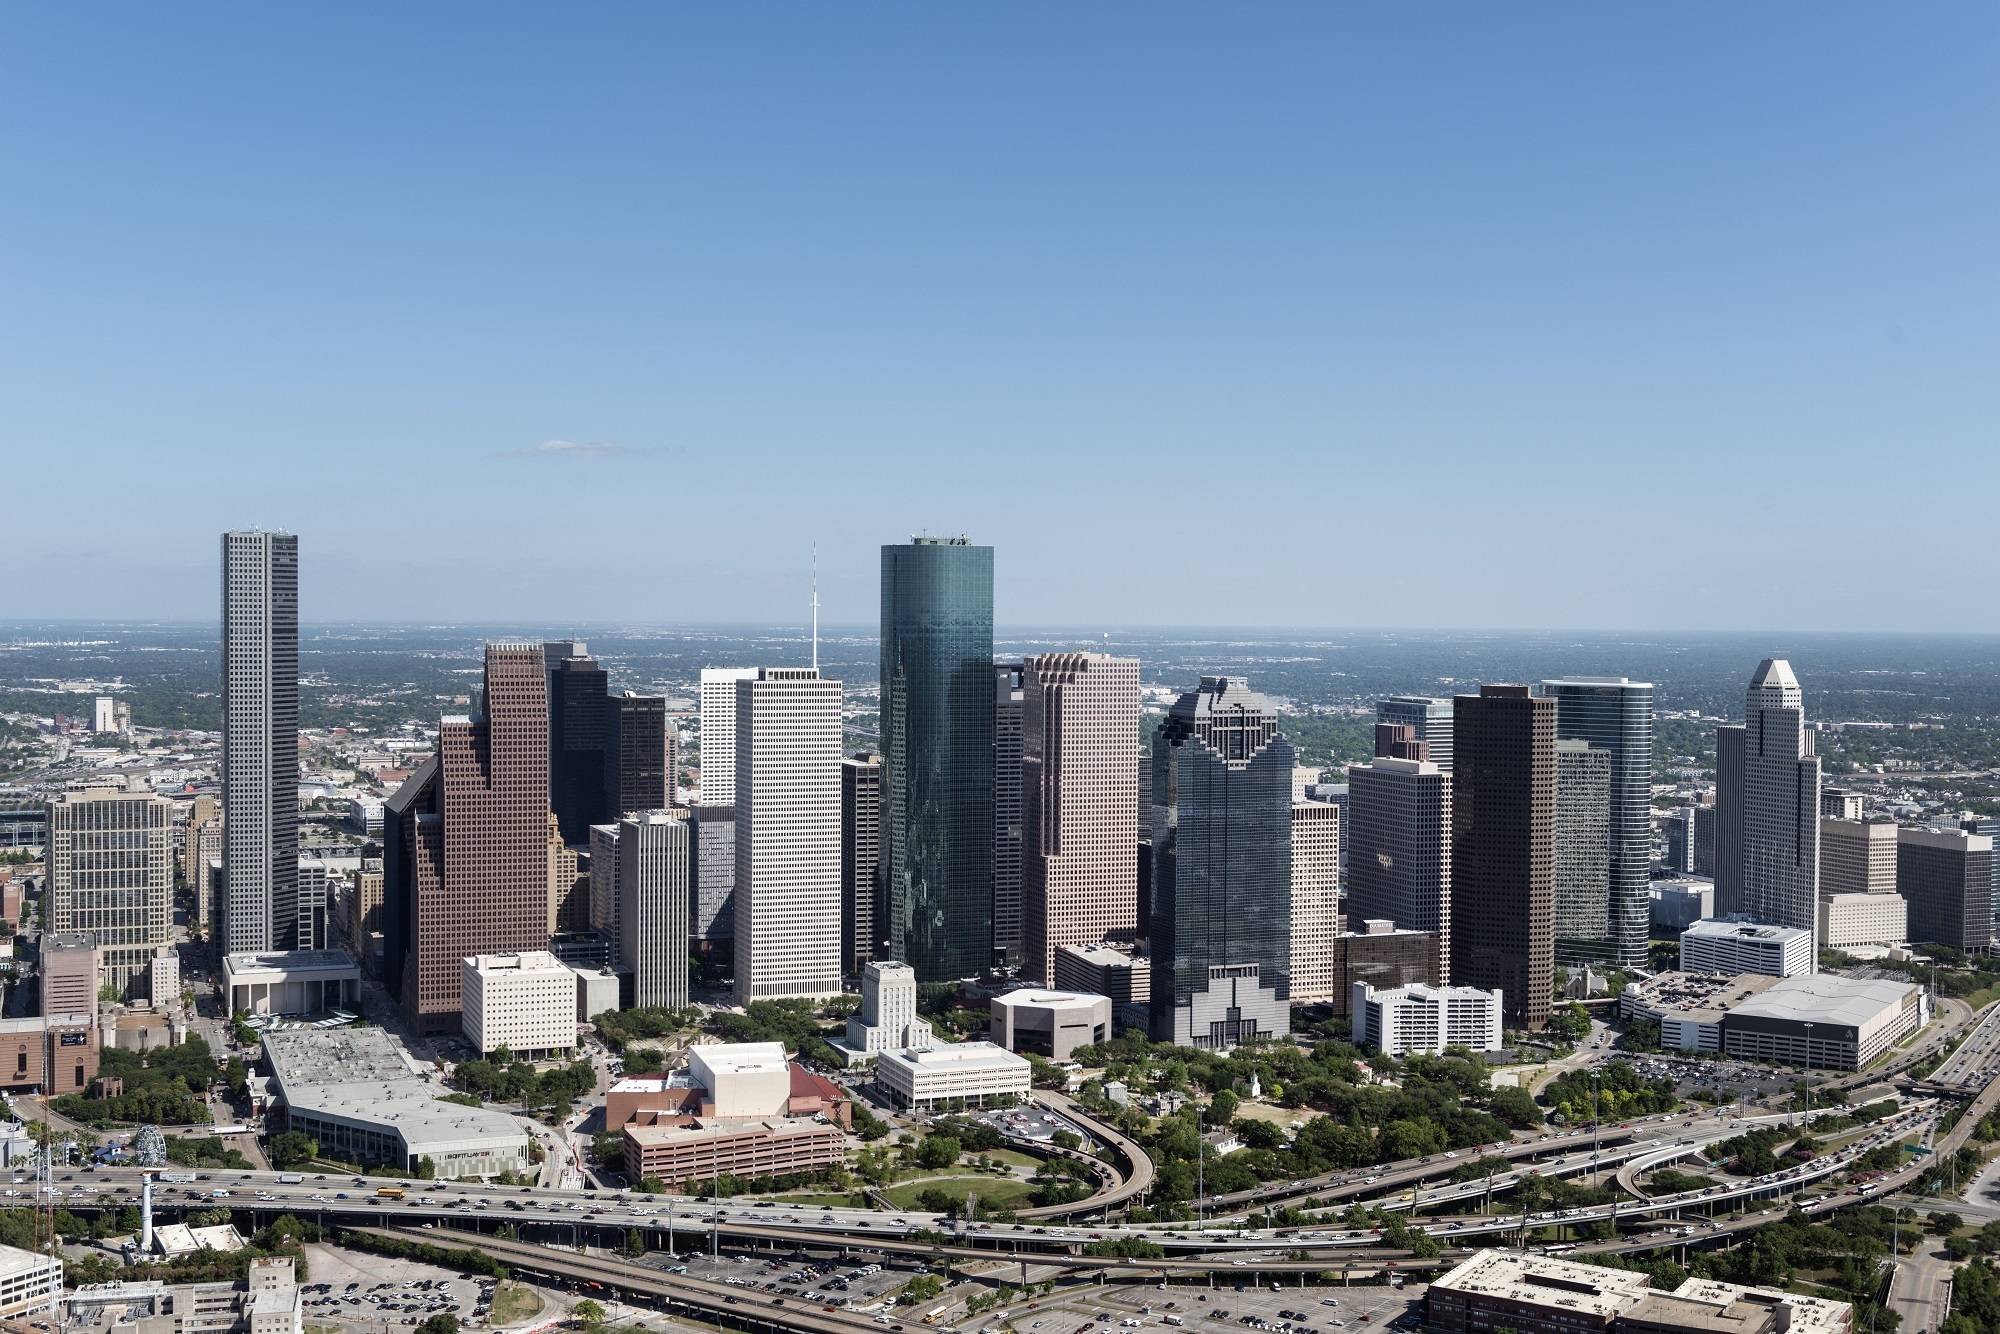
architecture, skyline, traffic, car, city, skyscraper, urban, cityscape, panorama, downtown, travel, motion, transportation, tower, usa, landmark, business, concrete, tower block, streets, buildings, towers, texas, commerce, roads, vehicles, metropolis, neighbourhood, bird's eye view, aerial photography, urban area, residential area, geographical feature, human settlement, metropolitan area, aerial view houston skyline